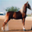
Label: horse